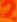
Number: 2